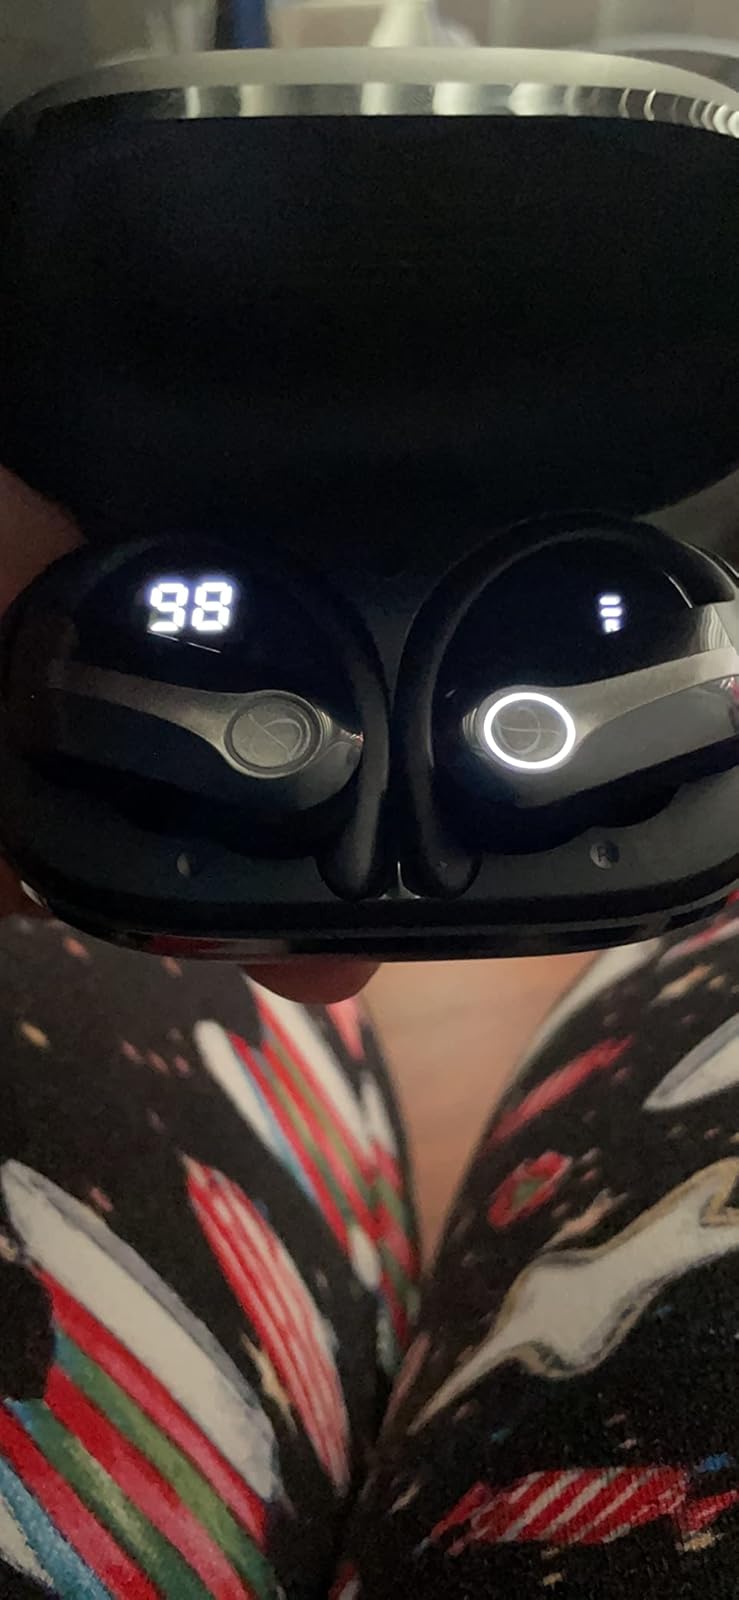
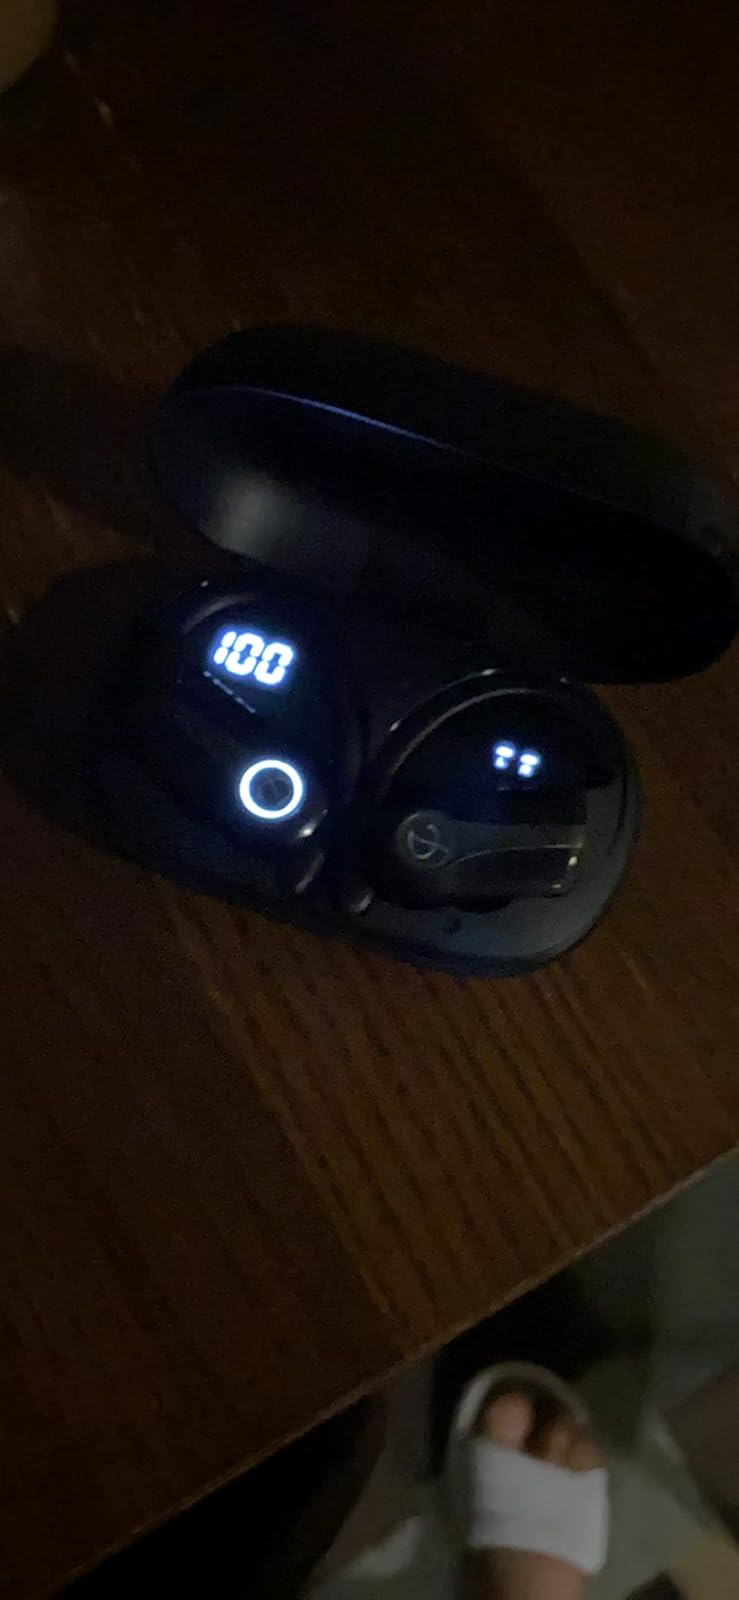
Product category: earbuds
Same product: yes